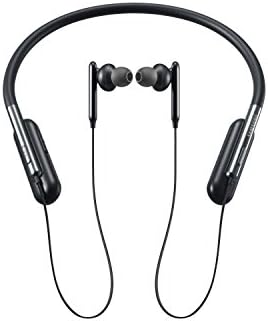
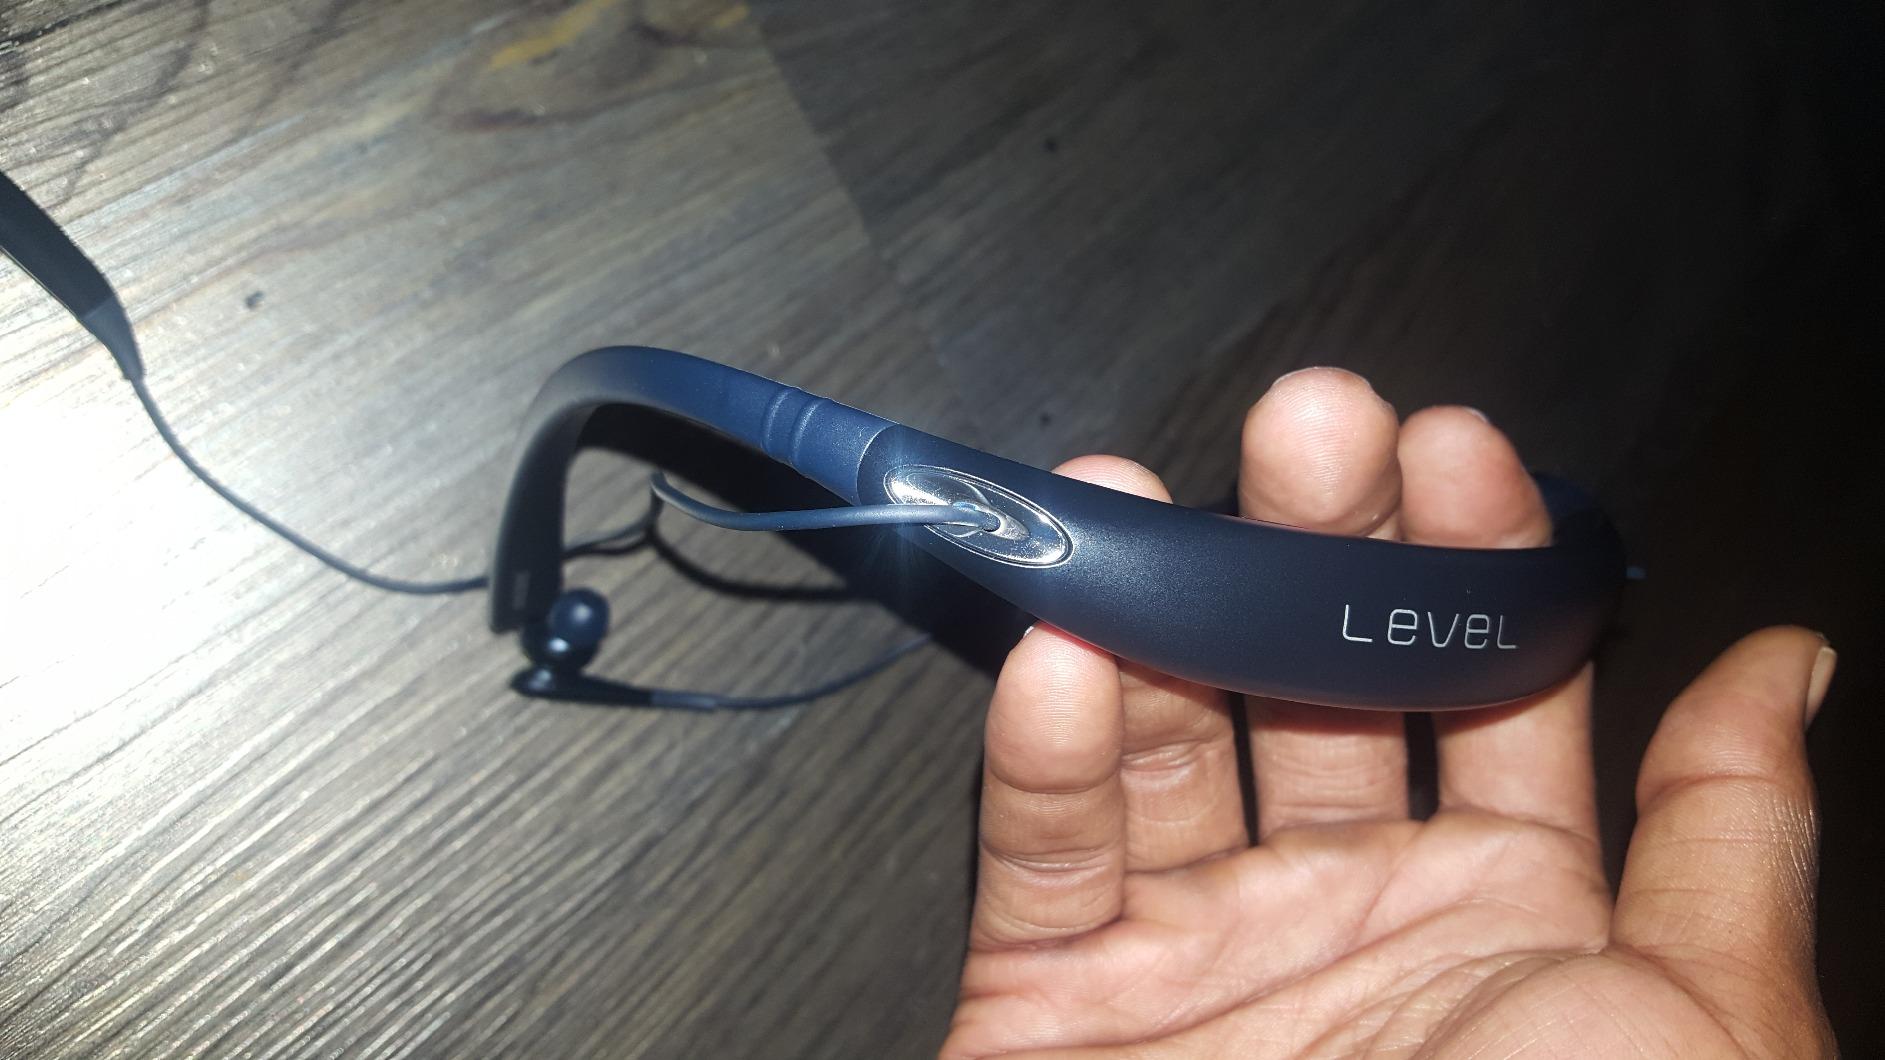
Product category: headphones
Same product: no